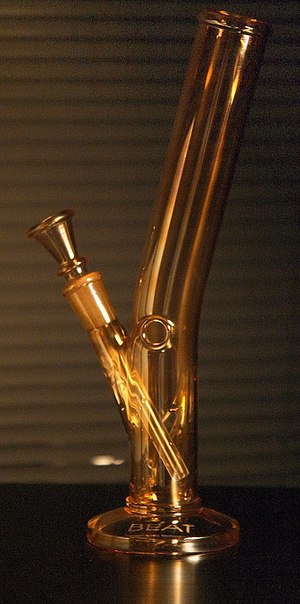
Bong
En glas-bong med sliphul på venstre side. Andre bonger har ikke noget sliphul
En bong er en type vandpibe, som især benyttes til hashrygning.